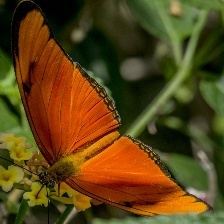
Species: JULIA